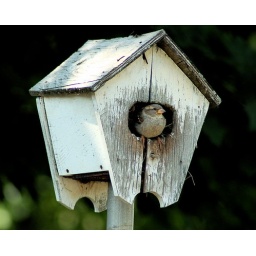
45 year old bird house in back yard.